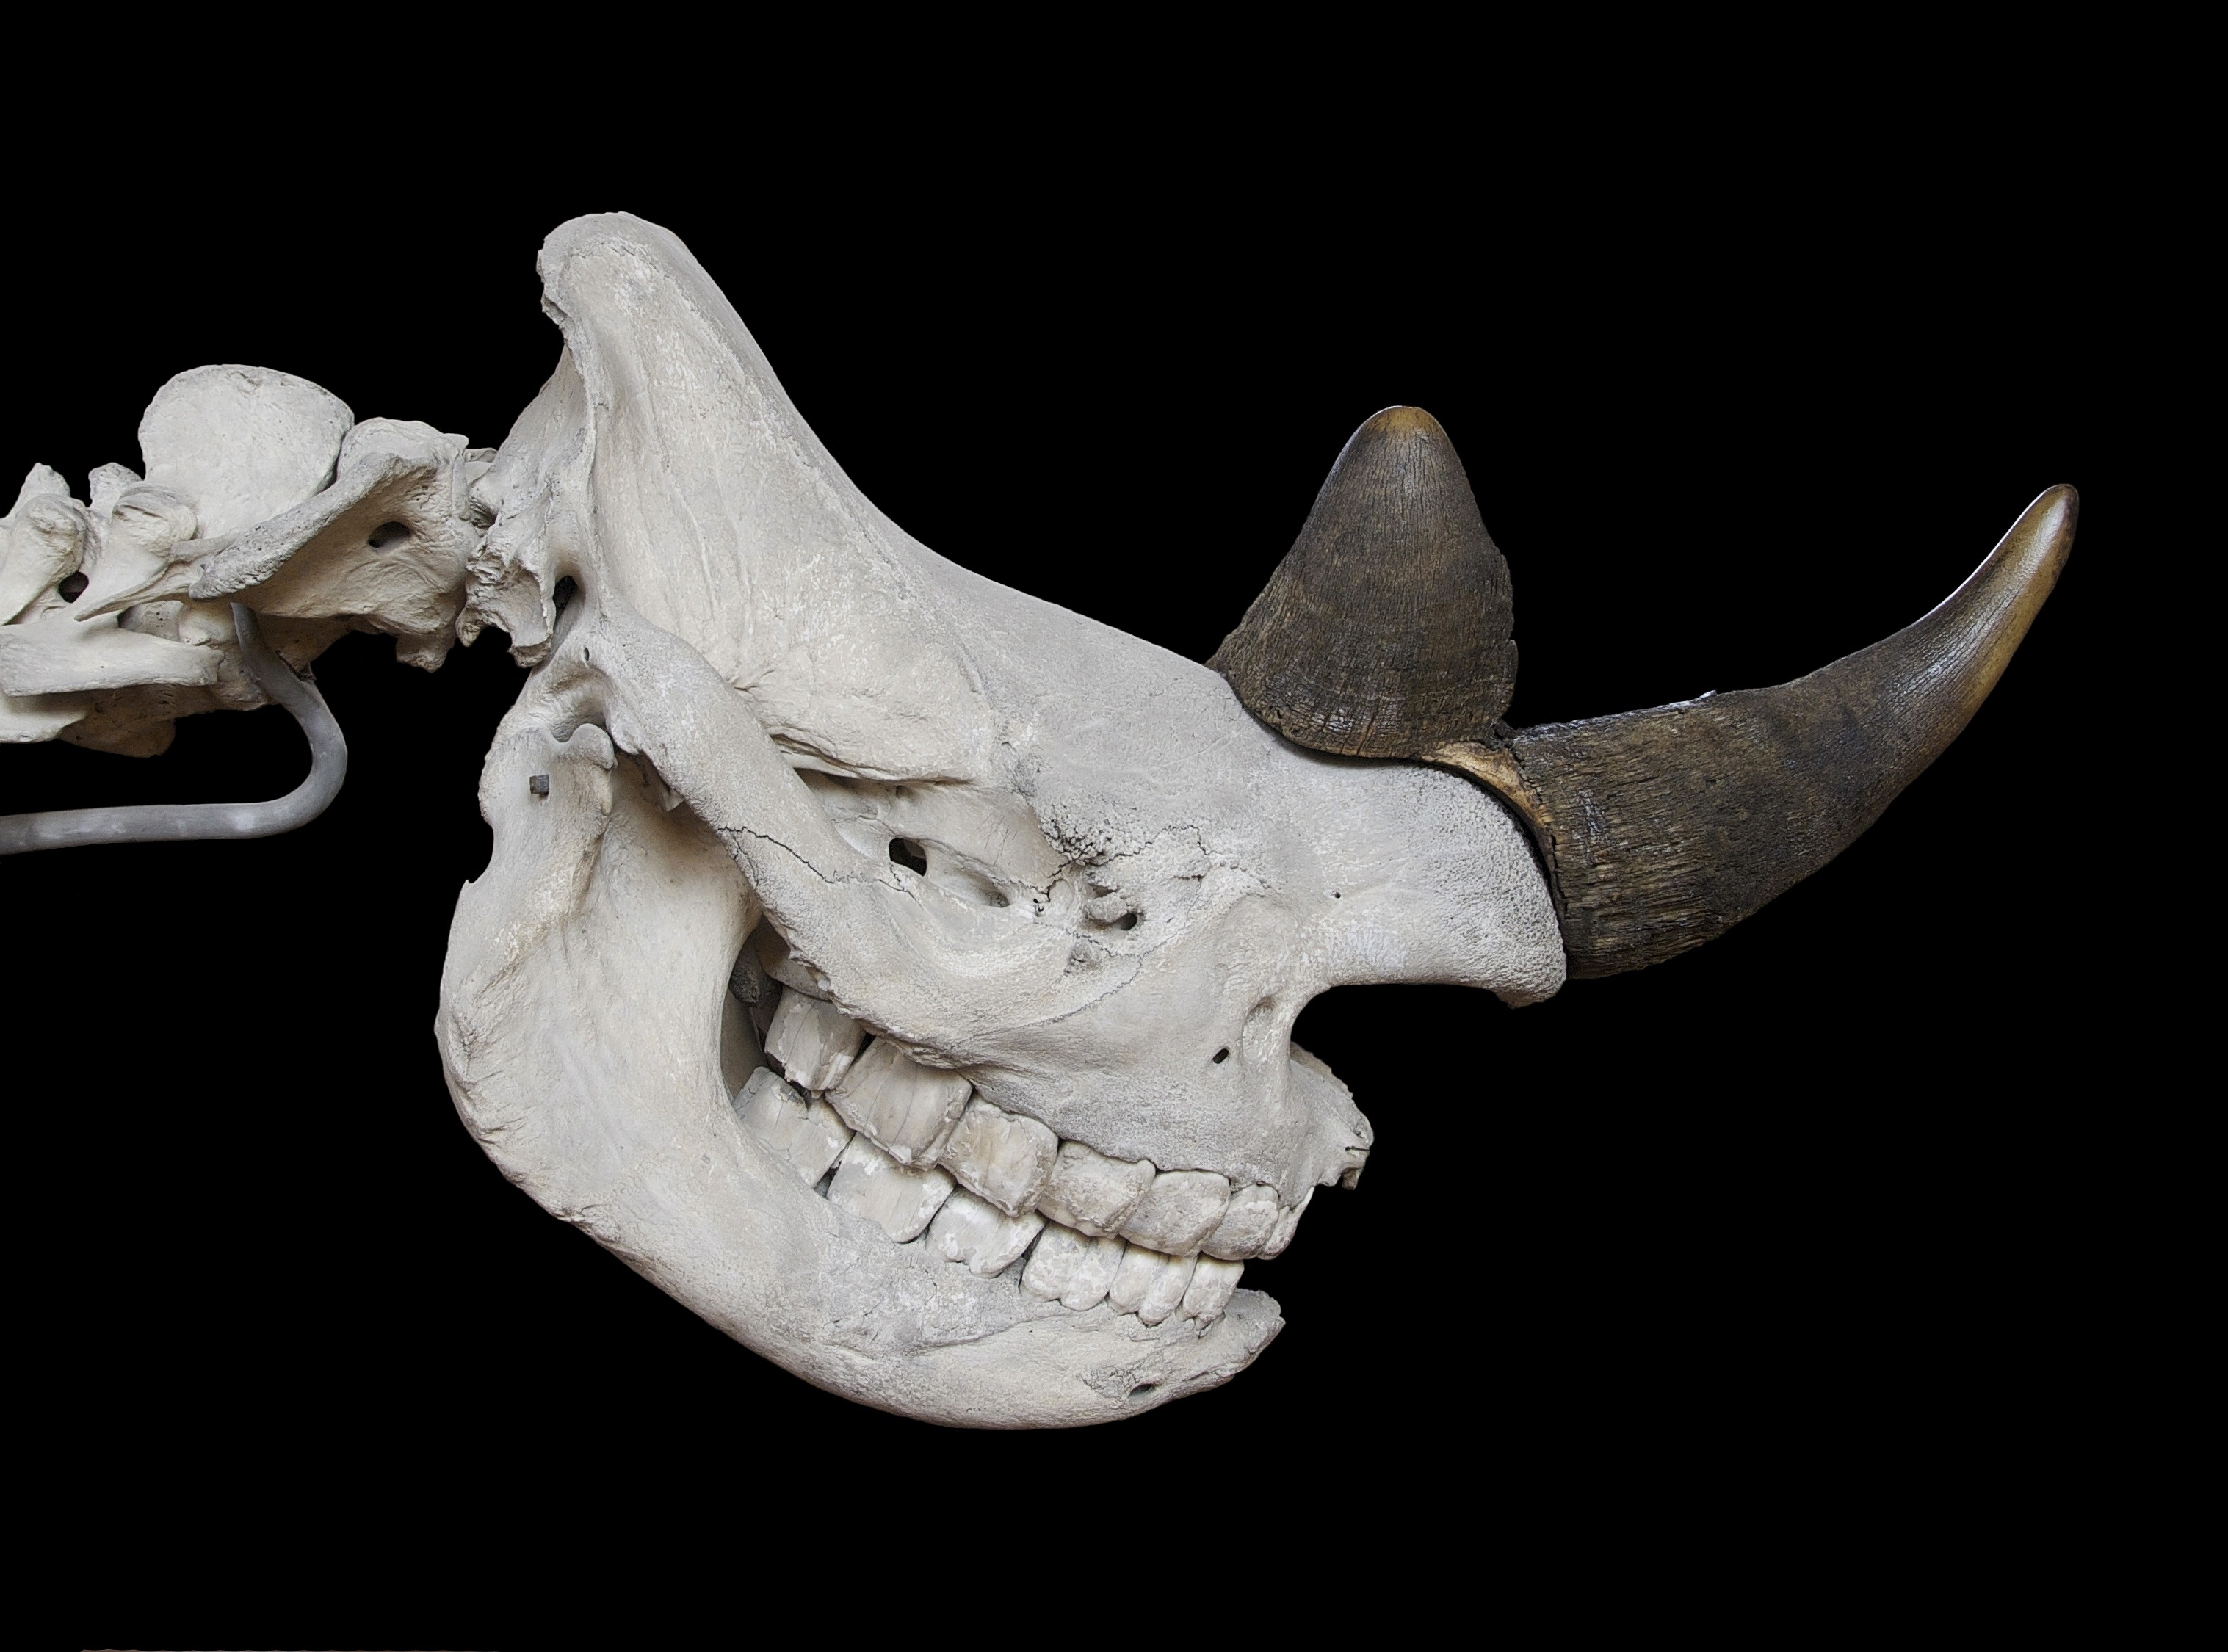
horn, skull, bone, sculpture, head, skeleton, carving, black rhino, jaw, black rhinoceros, diceros bicornis